History of Sweden (1991–present)

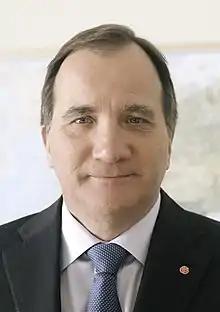
Former Swedish Prime Minister Stefan Löfven in 2017

Stefan Löfven won the 2014 Swedish general election and formed a new government and was in his first few months challenged after the Sweden Democrats voted against his budget. During 2015, the number of asylum seekers, mainly from Syria, Iraq and Afghanistan, reached its highest level of all time.